HMS Caradoc (D60)

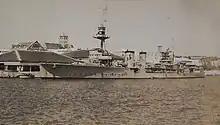
"Caradoc" in Hamilton, Bermuda, ca. 1928

"Caradoc", the second ship of her name to serve in the Royal Navy, was ordered in December 1915 as part of the 1915–16 War Programme. The ship was laid down by Scotts Shipbuilding and Engineering Company at their Greenock shipyard on 21 February 1916. She was launched on 23 December 1916 and completed on 15 June 1917. She was assigned to the 6th Light Cruiser Squadron (LCS) of the Grand Fleet together with three other C-class cruisers. With her sister , she ran aground on Fair Isle on 15 August, but both ships were successfully refloated.